Ramcharitmanas

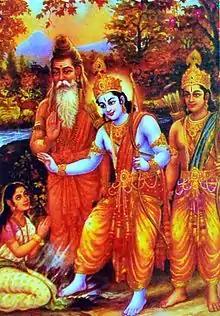
Rama touches the stone by his foot, which turns to Ahalya

Hanuman makes good speed towards Lanka when suddenly he is shot by an arrow as he approaches Nandigram. Hanuman is mistaken to be a demon by Bharat. Hanuman falls to the ground together with the great hill. Hanuman regains consciousness and recognises that Bharata is Rama's brother. He continues on to Lanka where he delivers the Sanjivani herb and Sushena treats Lakshman. Rama embraces Hanuman with great pride and affection. Ravan takes the news of Lakshman's recovery very badly and decides to awaken his brother Kumbhakarna.